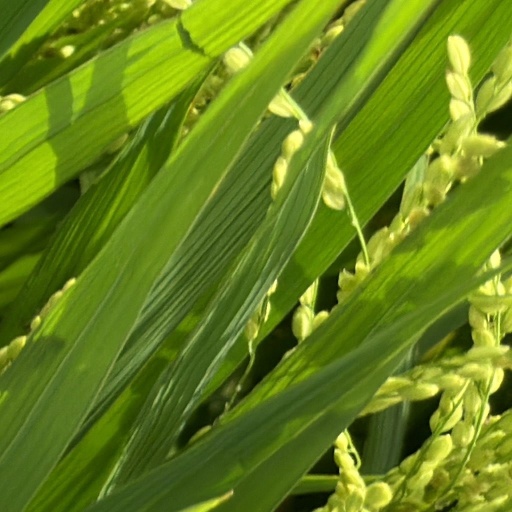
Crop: rice